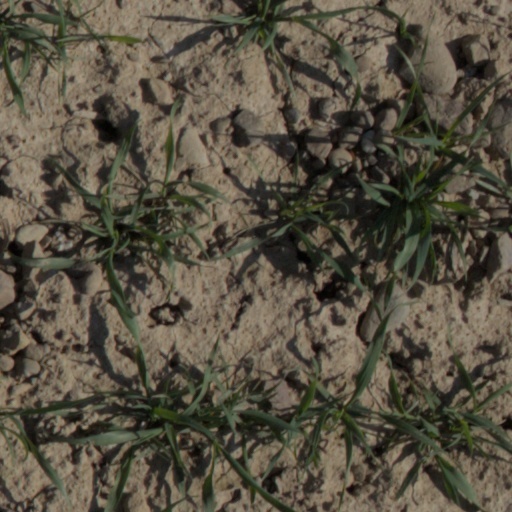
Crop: wheat